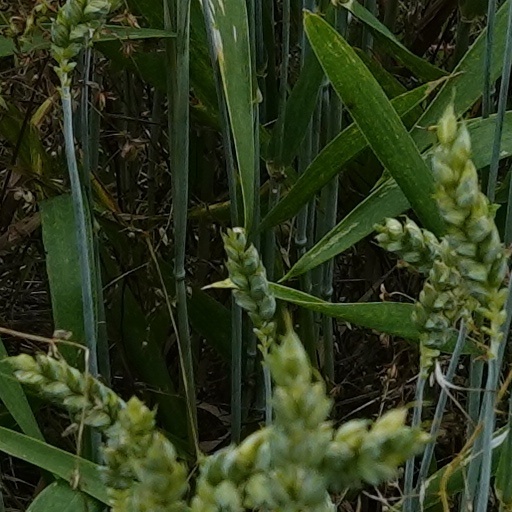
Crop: wheat